History of Australia

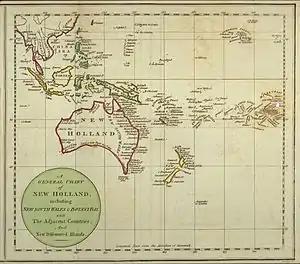

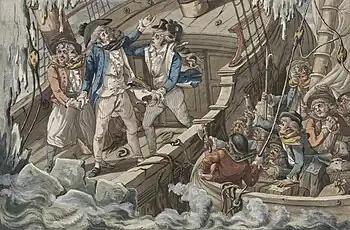
"The perilous situation of The Guardian Frigate as she appeared striking on the rocks of ice" – Robert Dighton; depicting the Second Fleet

Although various proposals for the colonisation of Australia were made prior to 1788, none were attempted. In 1717, Jean-Pierre Purry sent a plan to the Dutch East India Company for the colonisation of an area in modern South Australia. The company rejected the plan with the comment that, "There is no prospect of use or benefit to the Company in it, but rather very certain and heavy costs".